Lord Guildford Dudley

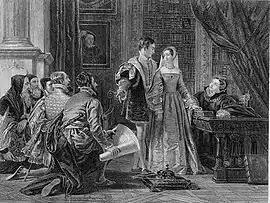
"The Crown Offered to Lady Jane Grey", as imagined in the 1820s: Guildford and Jane are in the centre

King Edward, in his "Devise of the Succession", settled the Crown on Jane Grey, his first cousin once removed, bypassing his half-sisters, Mary and Elizabeth. After Edward's death on 6 July 1553, the Duke of Northumberland undertook the enforcement of the King's will. The envoys of the Holy Roman Empire and France were sure of the plan's success. Jane was reluctant to accept the Crown: she gave in after remonstrances by an assembly of nobles, including her parents and in-laws, while Guildford chimed in with a lovelier approach, with "prayers and caresses". On 10 July Jane and Guildford made their ceremonial entry into the Tower of London. Residing in there, Guildford wanted to be made king; according to her own later account, Jane had a long discussion about this with Guildford, who "assented that if he were to be made king, he would be so by me, by Act of Parliament". However, Jane would agree only to make him Duke of Clarence; Guildford replied that he did not want to be a duke, but the king. When the Duchess of Northumberland heard of the argument, she became furious and forbade Guildford to sleep any longer with his wife. She also commanded him to leave the Tower and go home, but Jane insisted that he remain at court at her side.